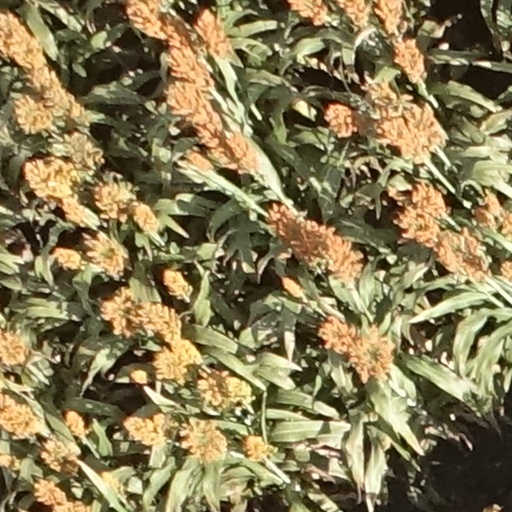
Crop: sorghum